Coney Island

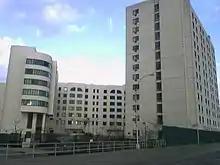
Senior housing in Coney Island

The era was also marked by frequent fires, and those at the beginning of the 20th century were particularly destructive. A 1907 fire at Steeplechase Park resulted in the park having to be completely rebuilt. Dreamland burned down in 1911 and was never rebuilt. One of the largest conflagrations at Coney Island, which occurred in 1932, left at least a thousand people homeless.